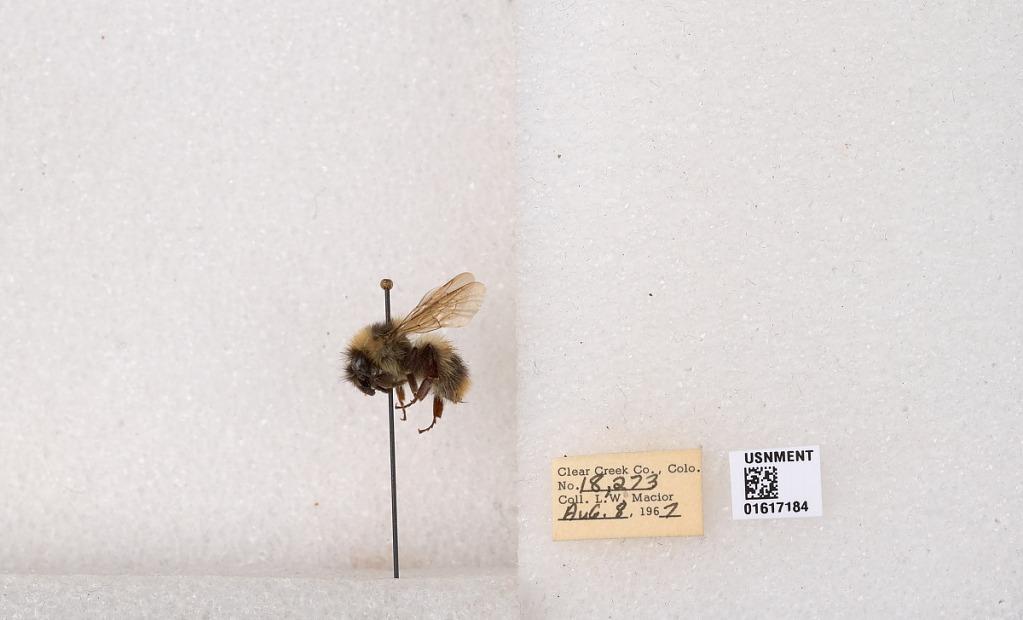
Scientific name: Bombus kirbyellus
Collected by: L. Macior
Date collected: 1967-8-8
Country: United States
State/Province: Colorado
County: Clear Creek
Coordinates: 39.6891, -105.644